Semper fidelis

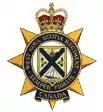
WNSR Crest

"Semper fidelis" is the motto of The West Nova Scotia Regiment (of the Canadian Armed Forces), formed in 1936. It inherited the motto from The Lunenburg Regiment, formed in 1870.